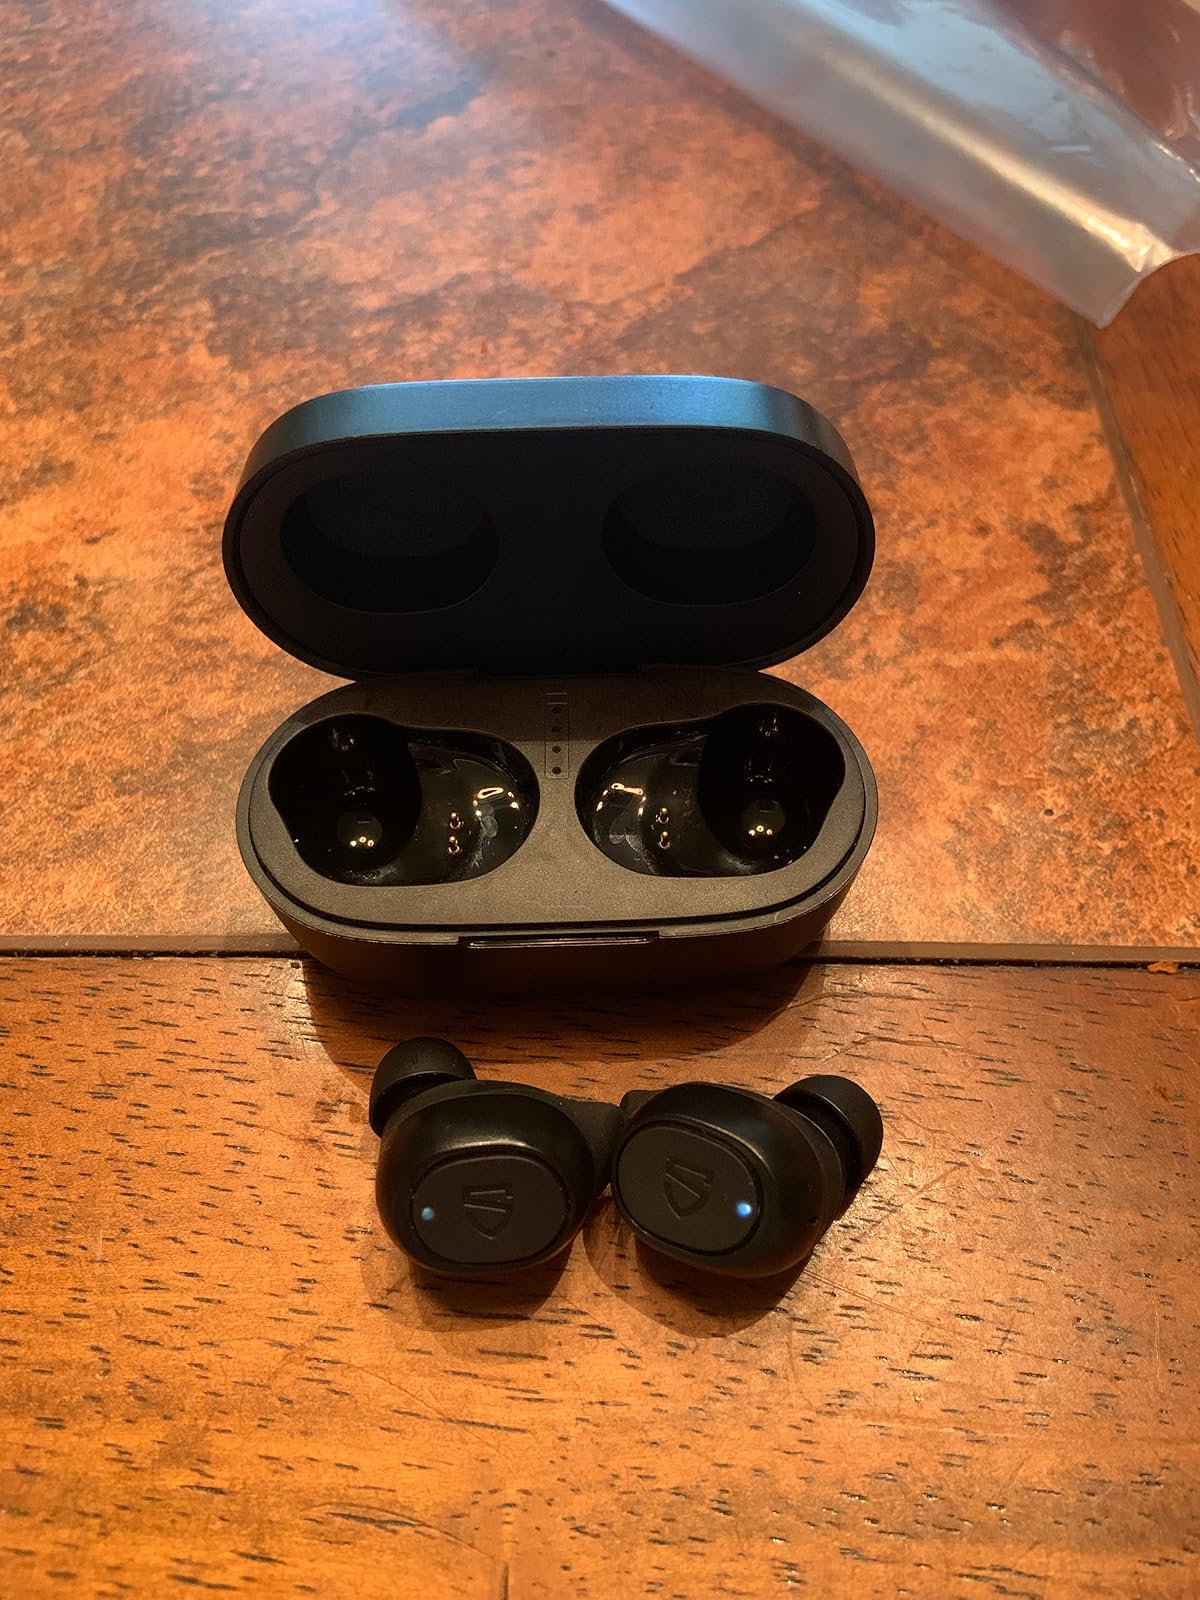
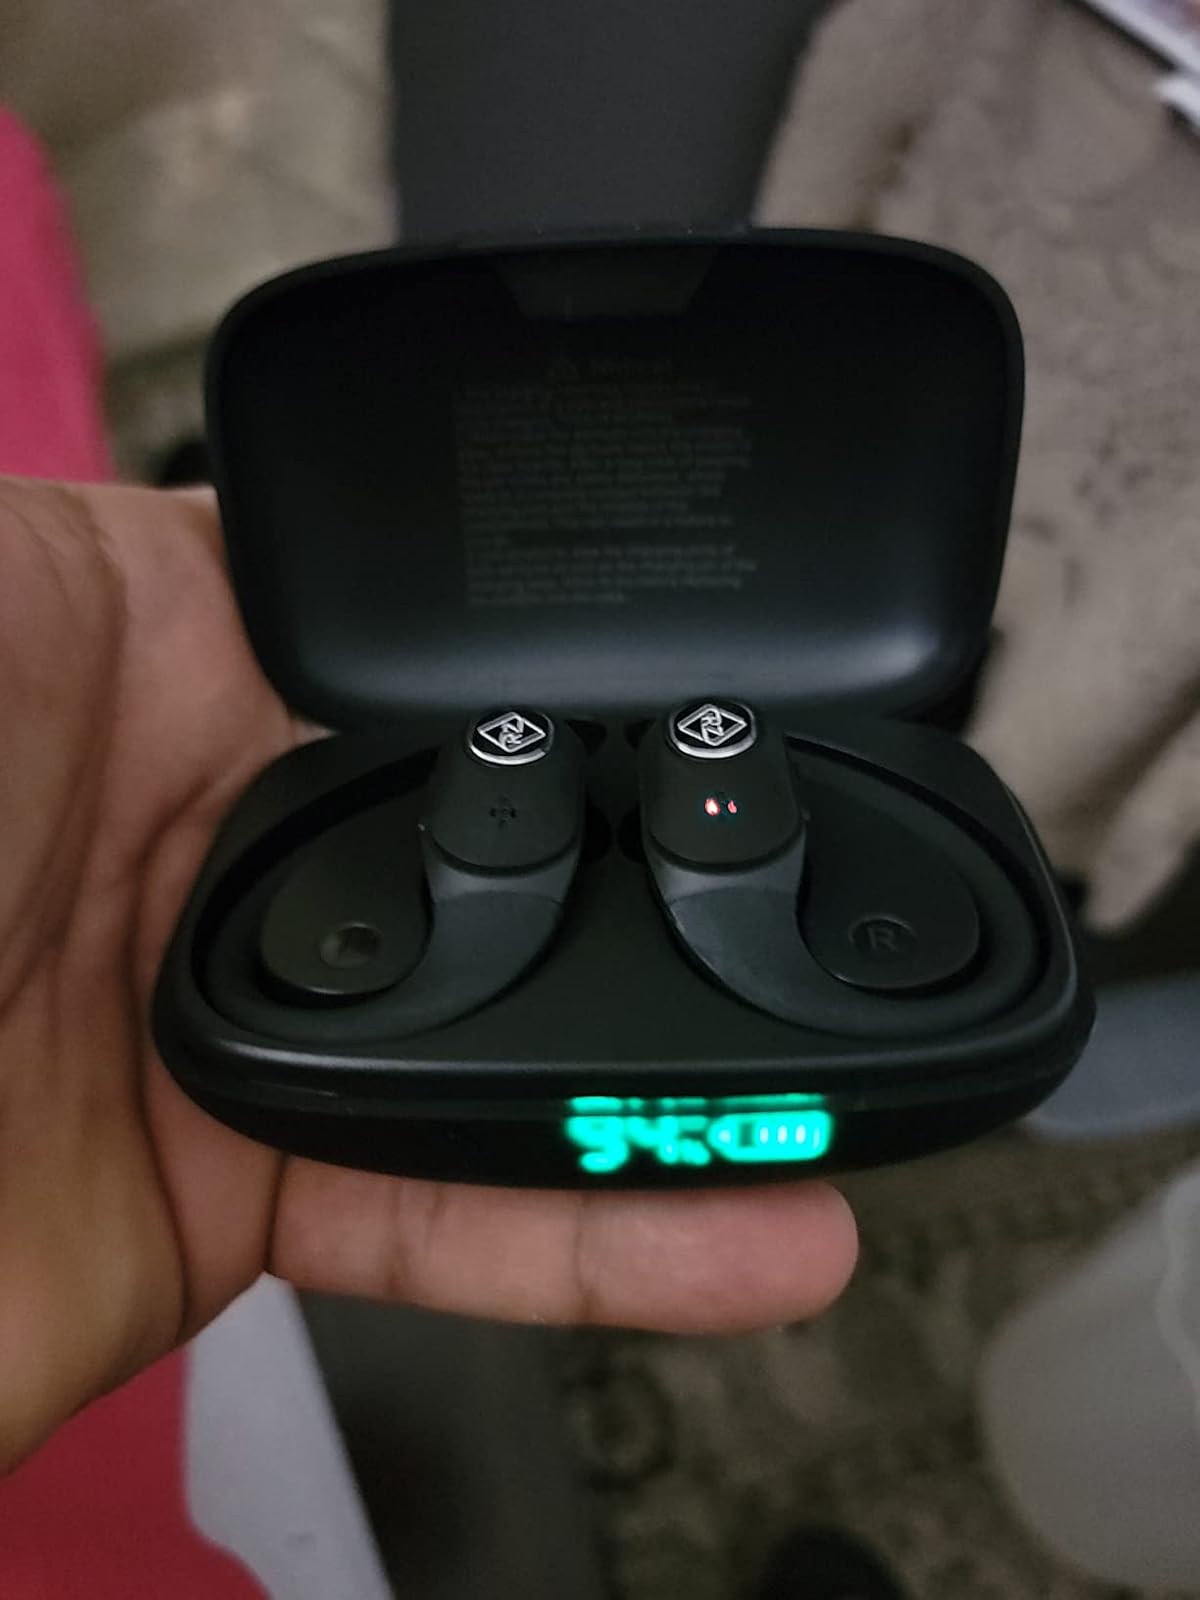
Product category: earbuds
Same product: no